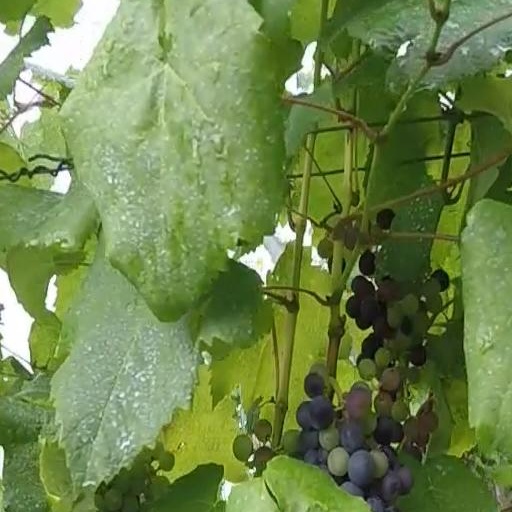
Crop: grape